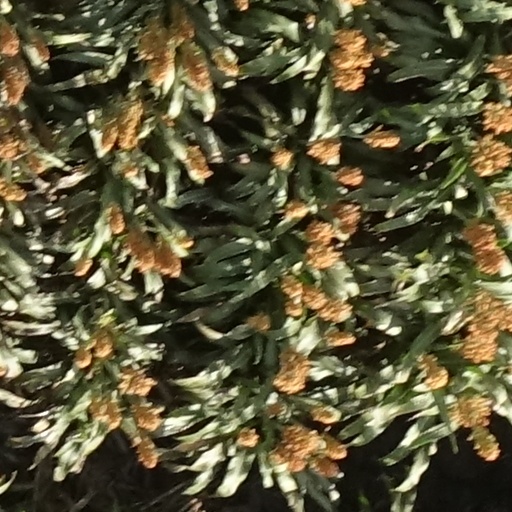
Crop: sorghum